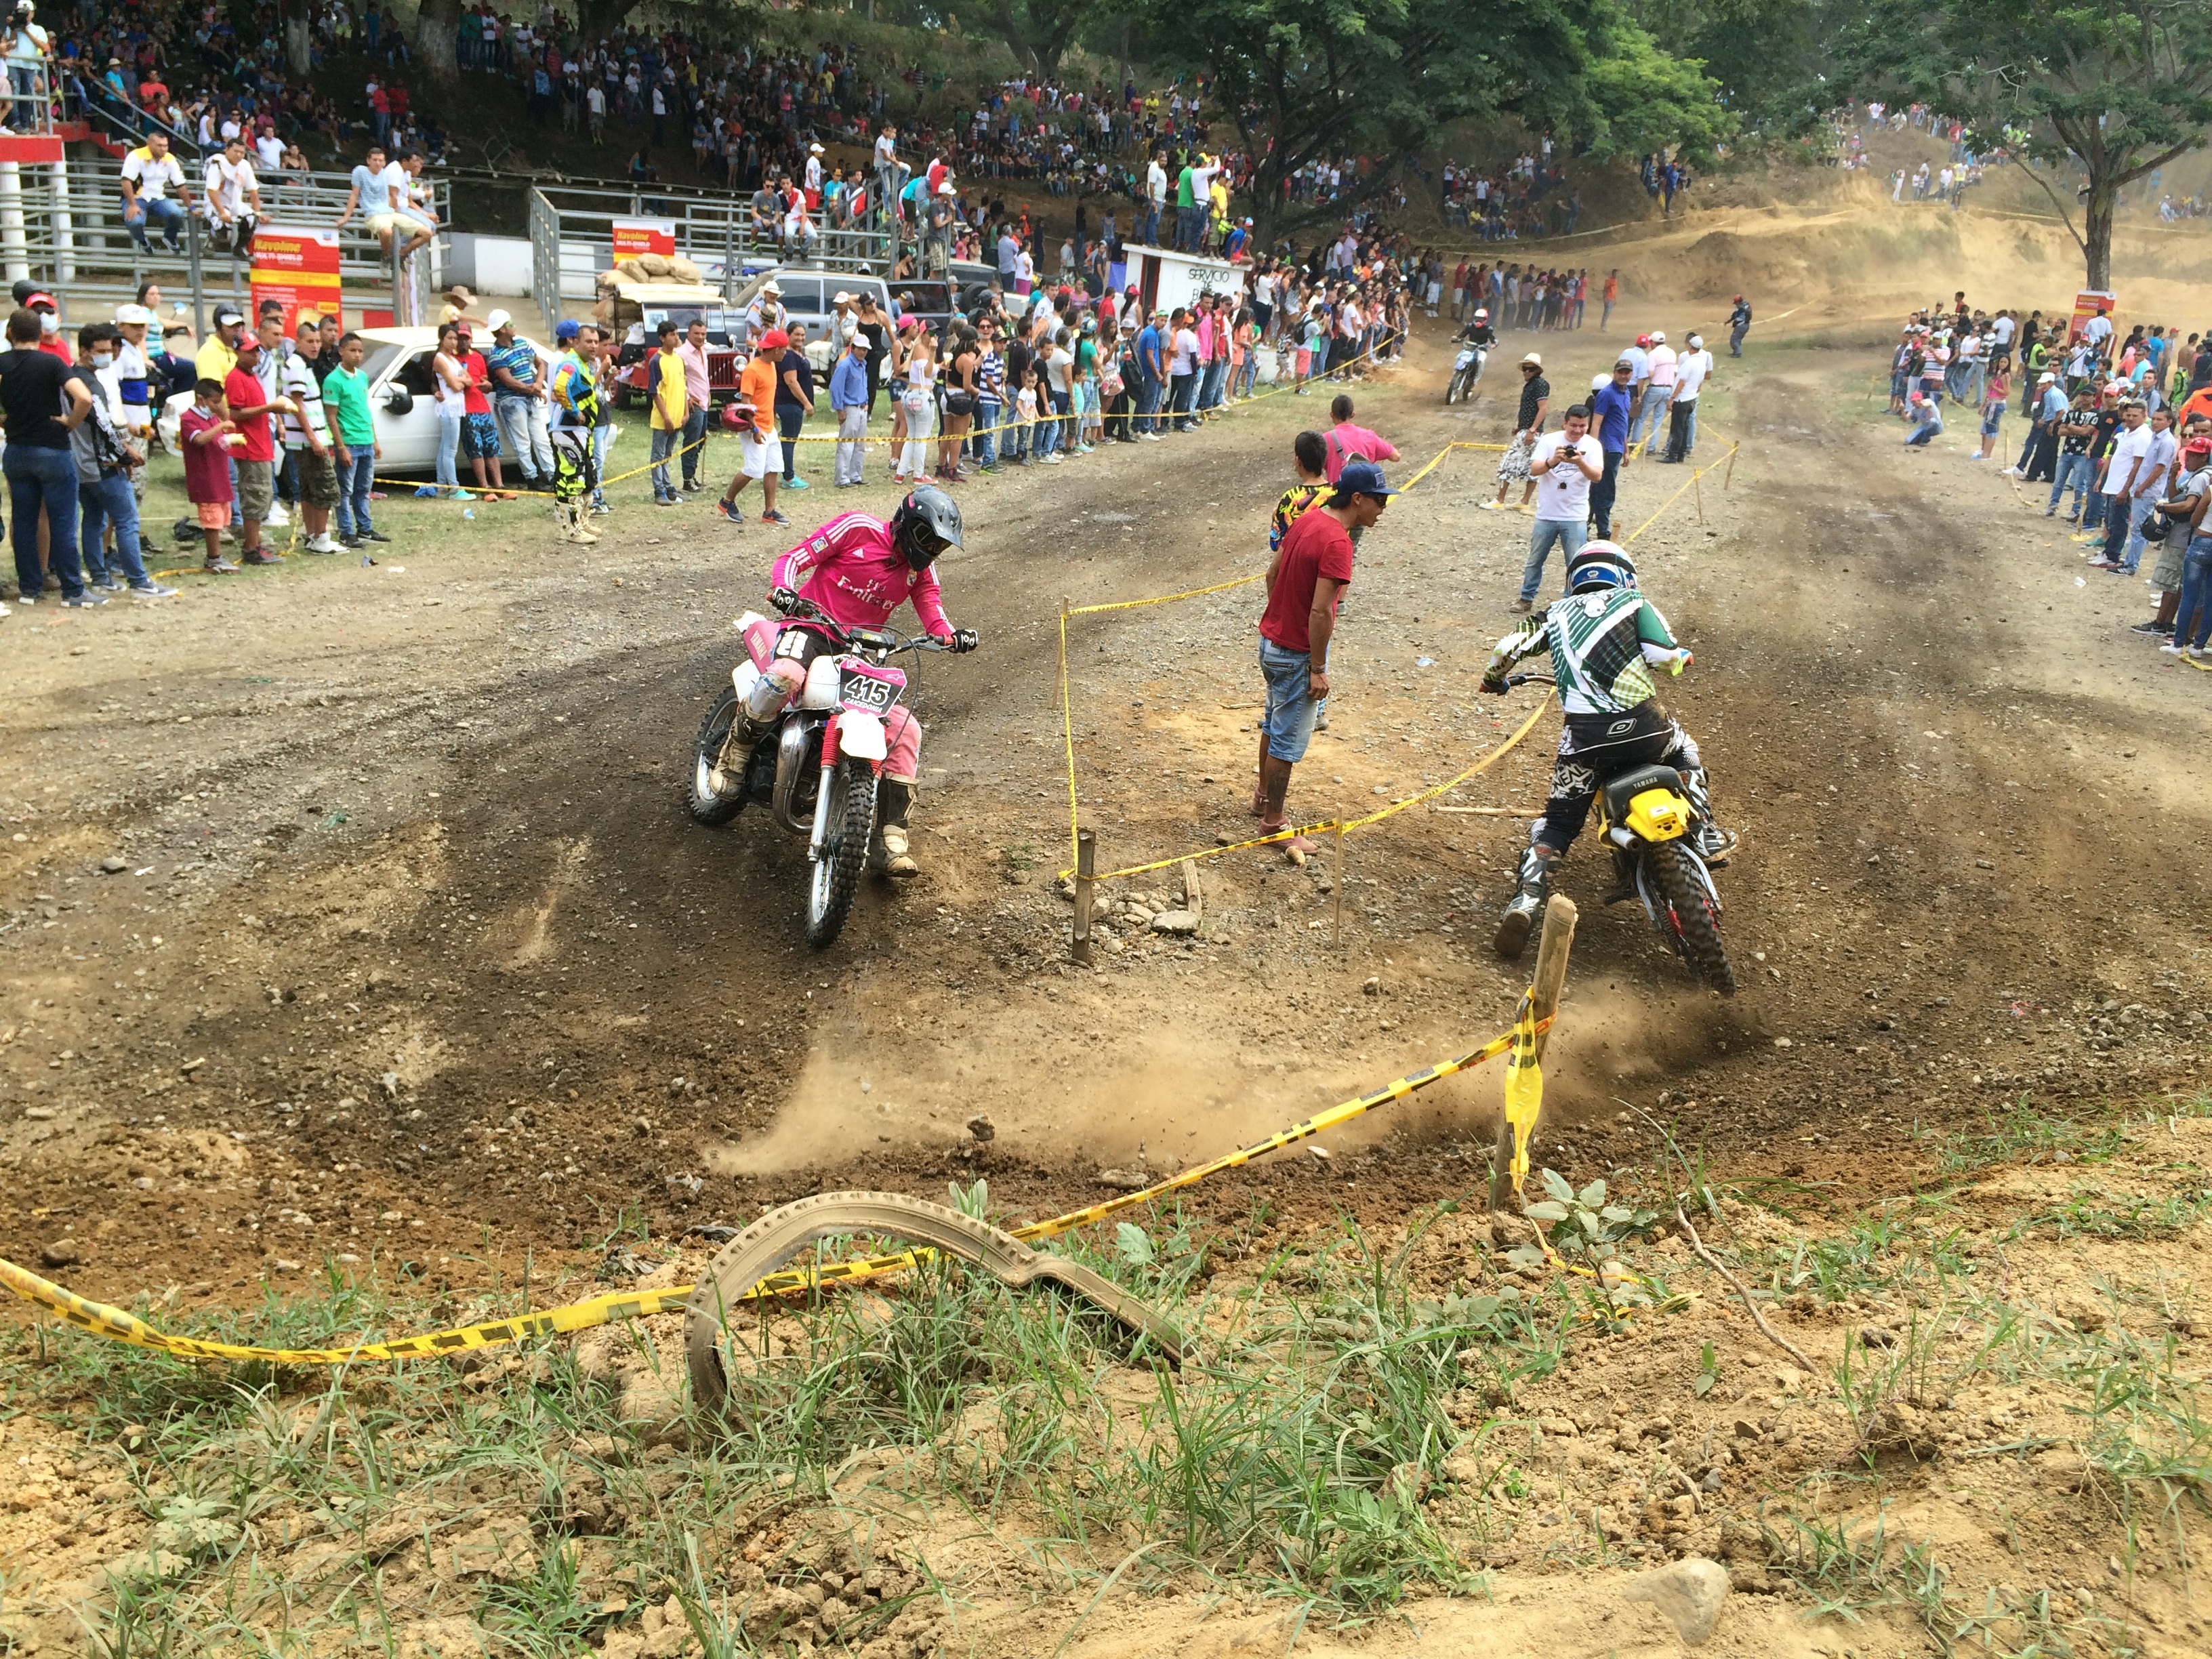
motocross, soil, extreme sport, race, competition, arena, moto, sports, racing, motorsport, enduro, motorcycle racing, endurocross, dirt track racing